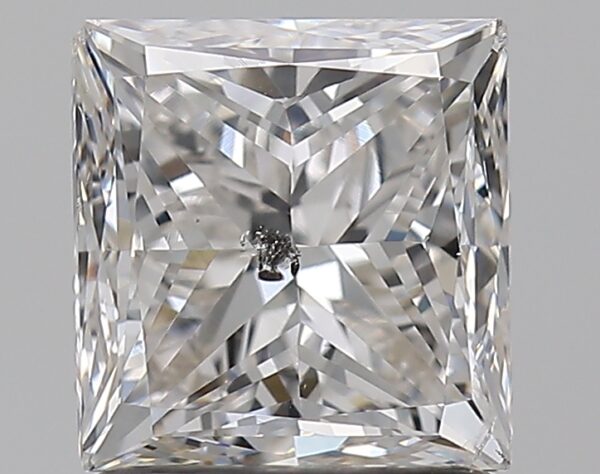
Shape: princess
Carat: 1.5
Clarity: SI2
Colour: G
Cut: VG
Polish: GD
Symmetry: GD
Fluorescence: N
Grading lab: GIA
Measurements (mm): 6.13 x 5.93 x 4.5